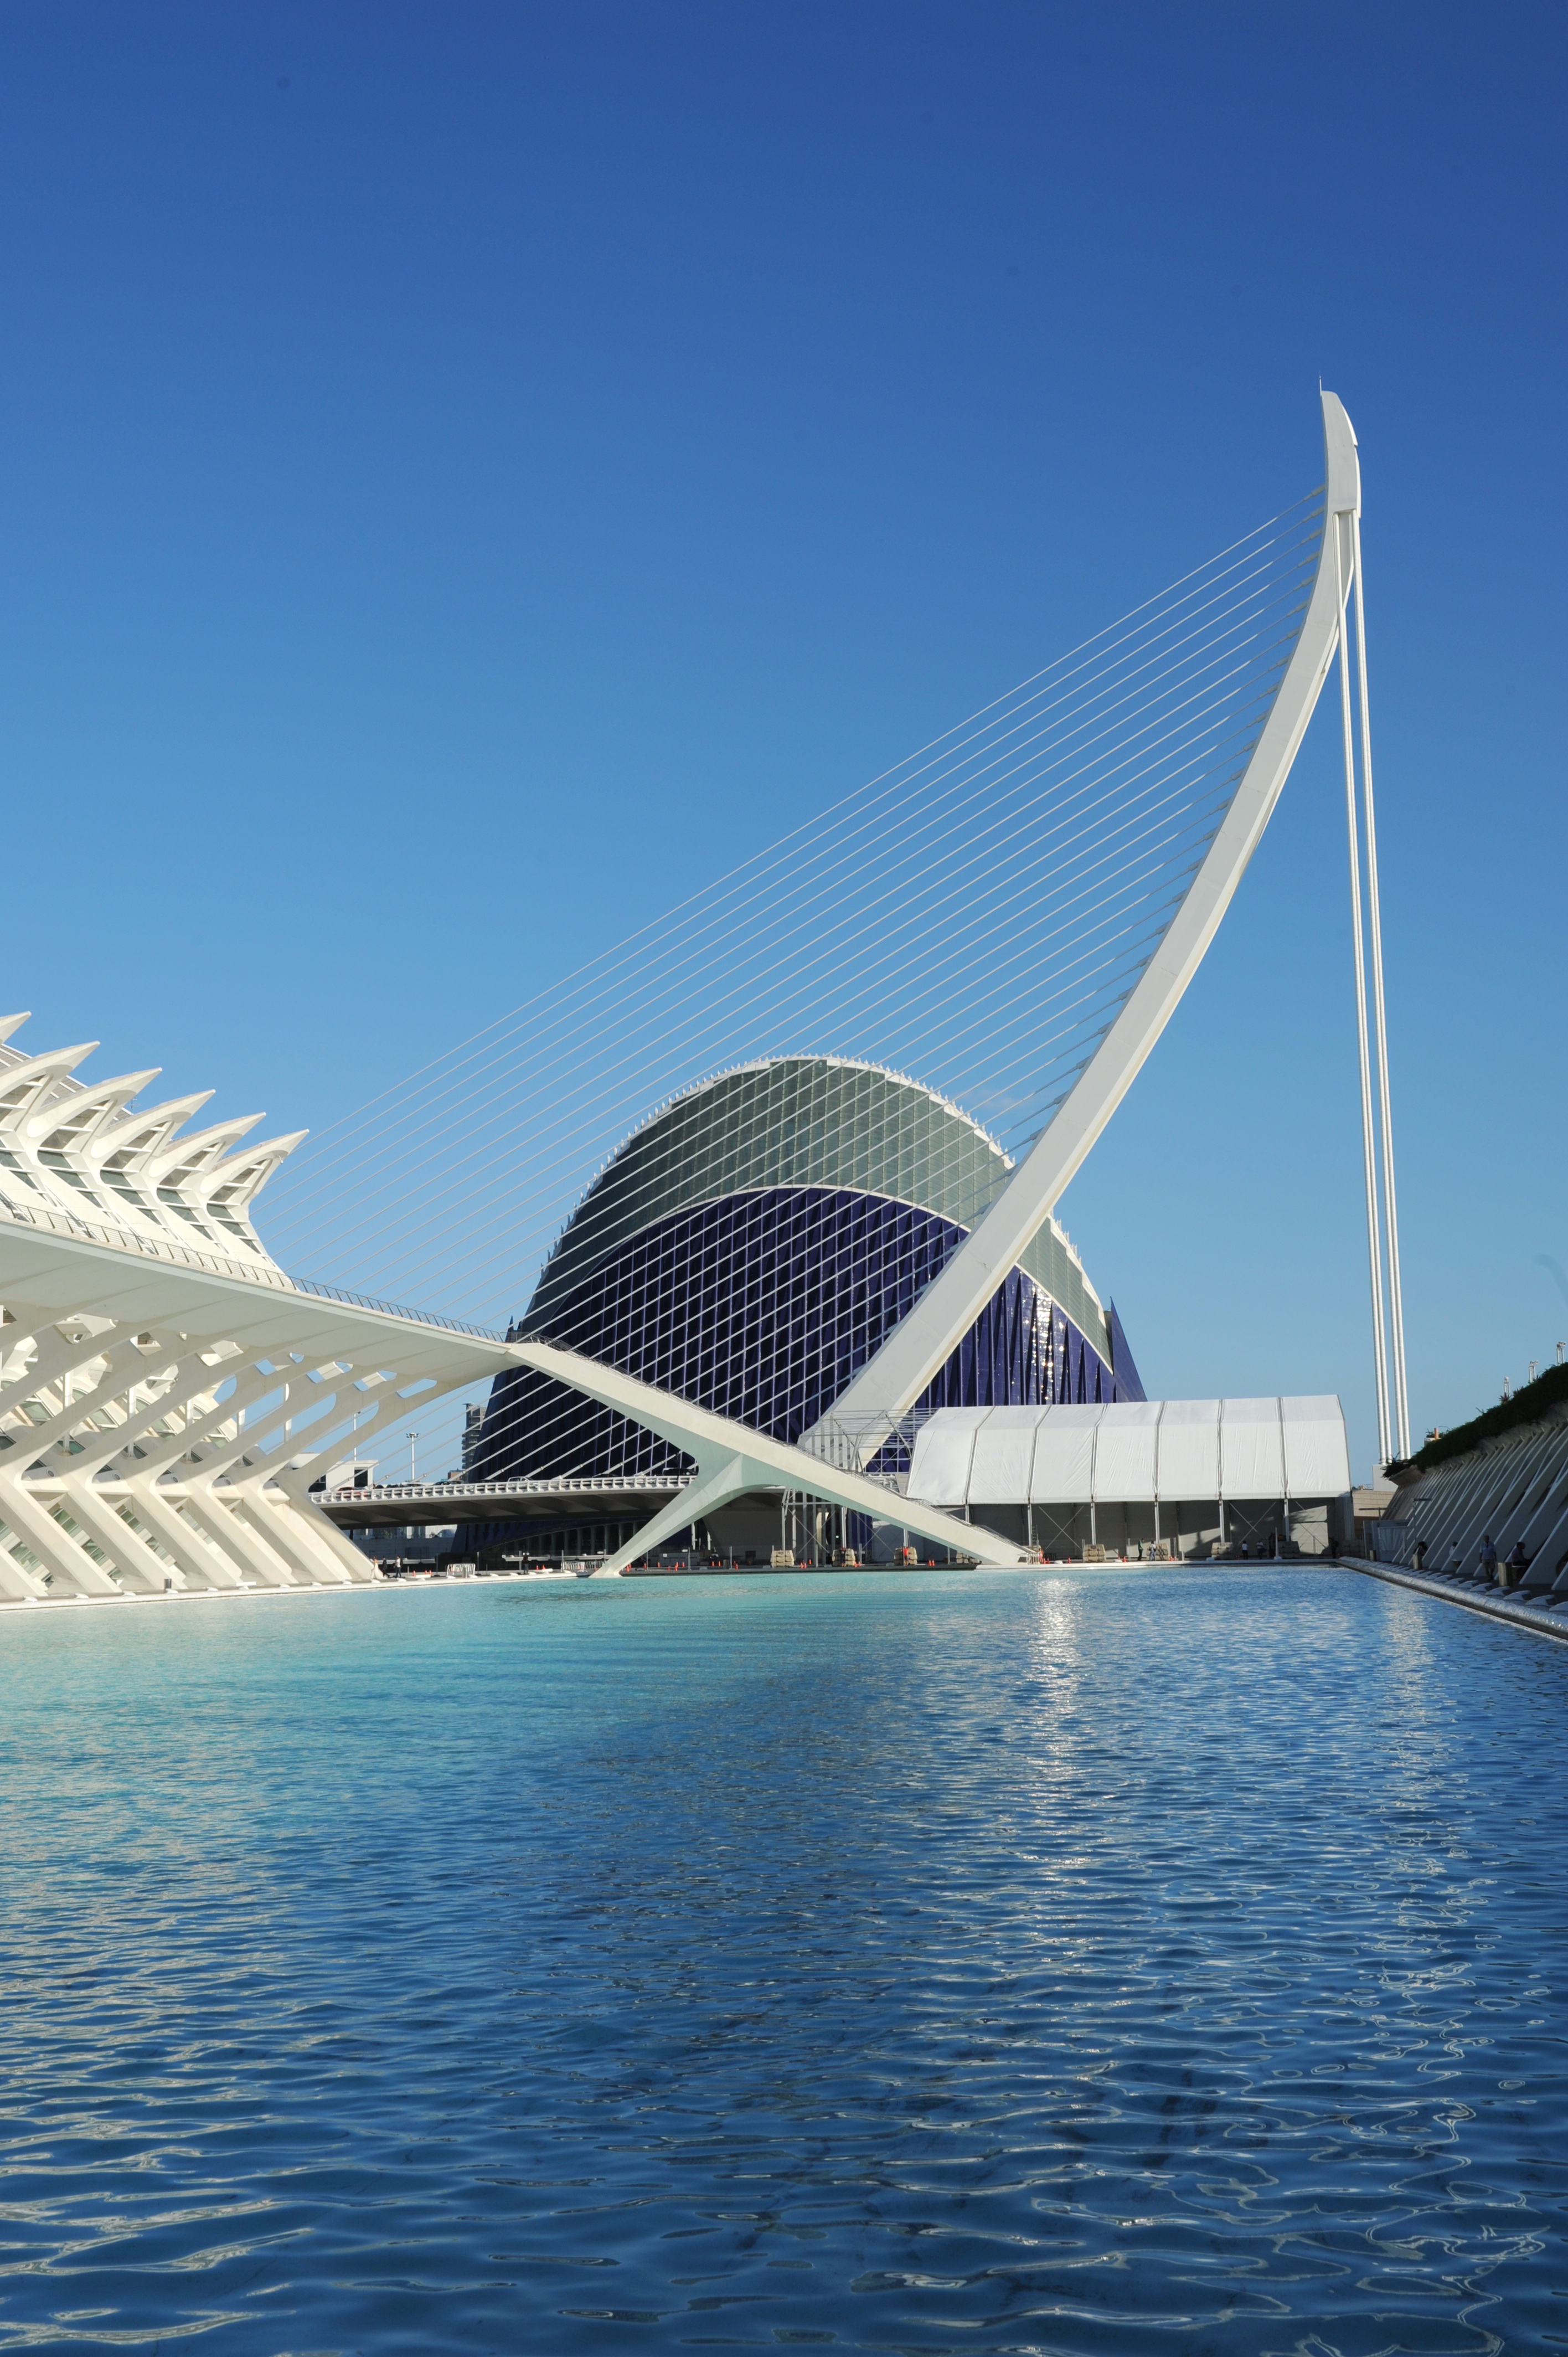
water, architecture, structure, sun, bridge, building, city, skyscraper, travel, museum, landmark, modern, stadium, blue sky, art, spain, beautiful, cinema, valencia, city trip, cable stayed bridge, margit wallner, neustadt, sport venue